Percival Proctor

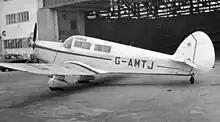
Proctor 5 of Field Aircraft services on a business flight to Manchester in 1953

At the end of the war, many early mark Proctors were sold on the civilian market and were operated in Australia, New Zealand and Europe. The Mk IV continued in service with the RAF until the last was withdrawn in 1955. In 1945, a civil model derived from the Proctor IV was put into production for private owner, business and light charter use as the Proctor 5. The RAF purchased four to be used by air attachés. The final model of the line was the solitary Proctor 6 floatplane sold to the Hudson's Bay Company in 1946. Three highly modified Percival Proctors, nicknamed the "Proctukas", were produced for the film "Battle of Britain" as stand-ins for the Ju 87 Stuka. After test flights revealed instability, they were ultimately abandoned and never appeared in the film.